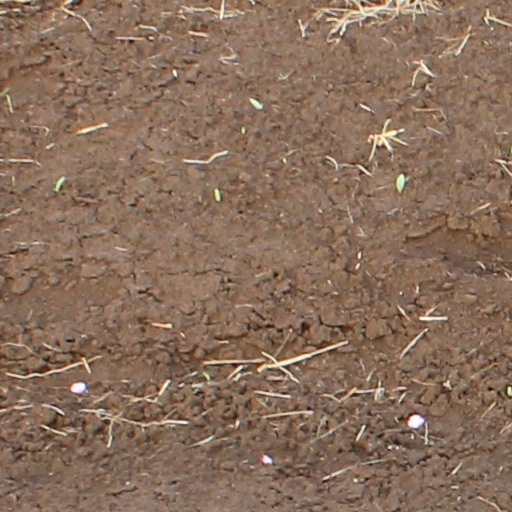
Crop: wheat